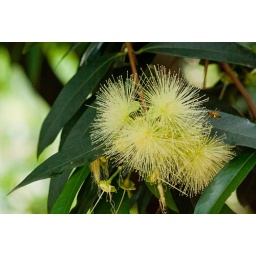
Spotted Along Eagle street in Brisbane, near Customs house